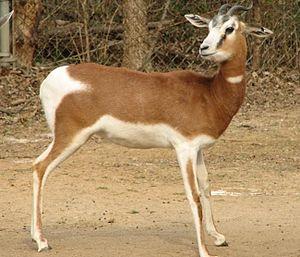
Le zoo de Louisville ou le jardin zoologique de Louisville est un zoo de 0,55 km² situé à Louisville dans le Kentucky aux États-Unis. Principal zoo de l'État du Kentucky, il accueille 1 300 animaux présentés par zones géographiques.